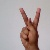
The image shows a hand gesture representing the letter 'K' in Indian Sign Language.